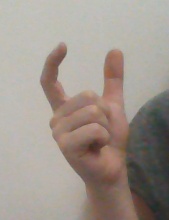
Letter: nun